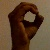
The image shows a hand gesture representing the letter 'O' in Indian Sign Language.